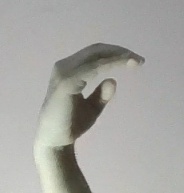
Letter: jeem